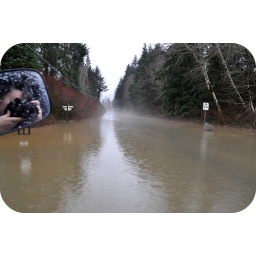
Our road totally under water